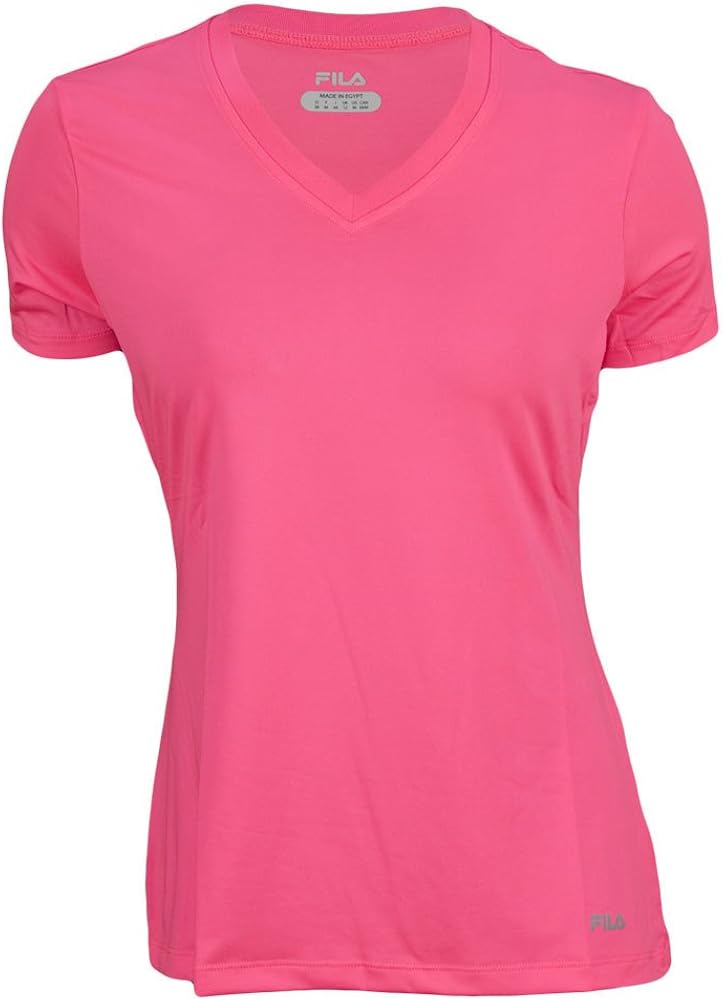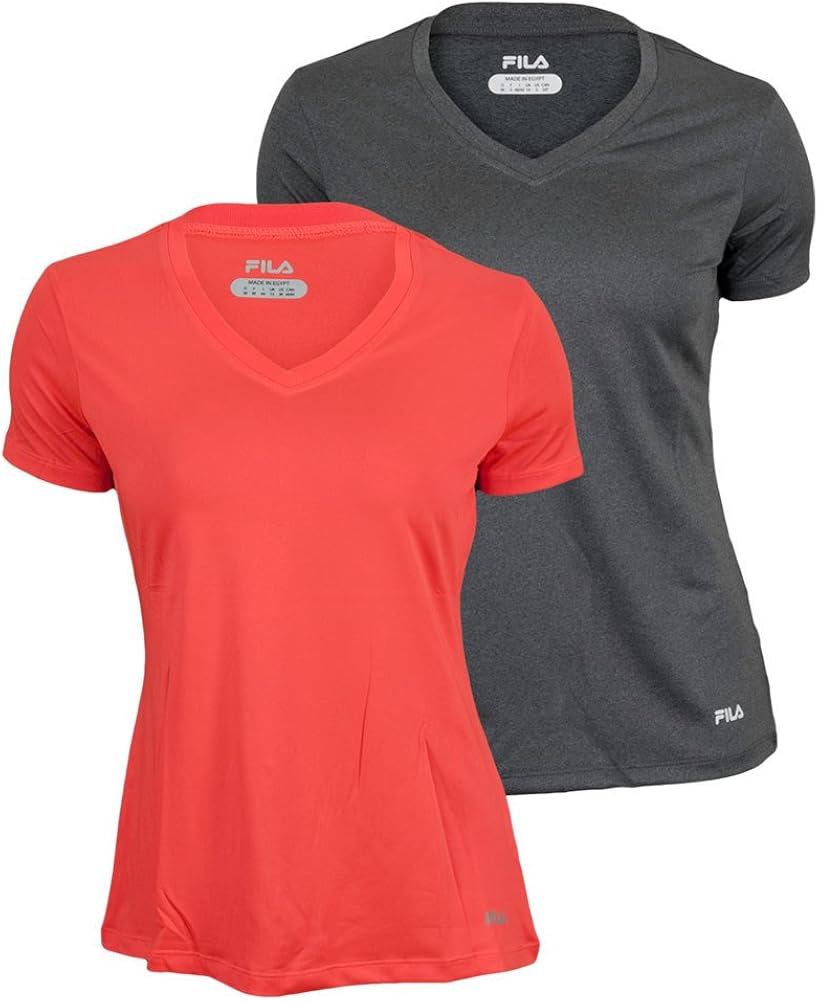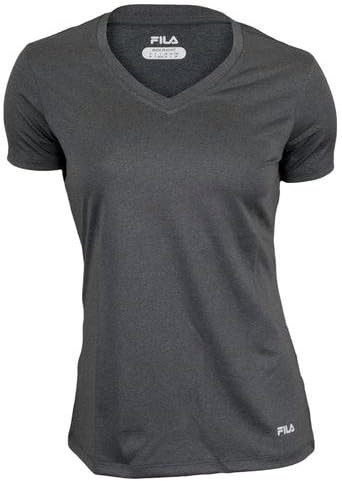
Fila Women's Short Sleeve Fitness Top
Category: AMAZON FASHION
For the strong, feminine player who likes to work hard and dress in fashion, Fila presents the women's fitness short sleeve top. The short sleeves provide coverage that keeps you comfortable. Fila's technologies make this fabric stretching, wicking and breathable so this top moves with your body, takes moisture away from your body to keep you dry. Material: Polyester, Spandex.
Features: Polyester, Spandex | Short sleeves provide coverage that keeps you comfortable | Stretching, wicking and breathable fabric | Takes moisture away from your body to keep you dry | Polyester and spandex | Comfortable and lightweight